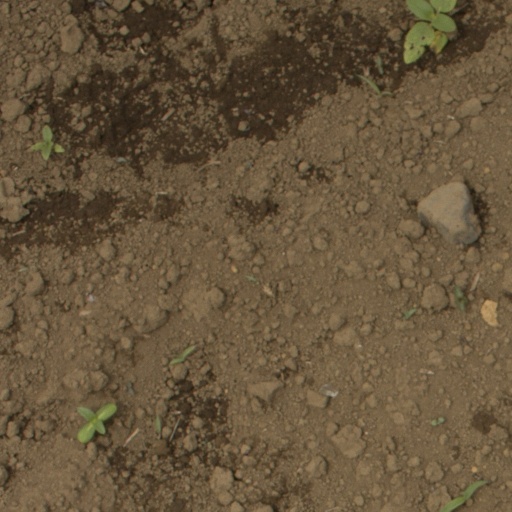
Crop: Jerusalem artichoke